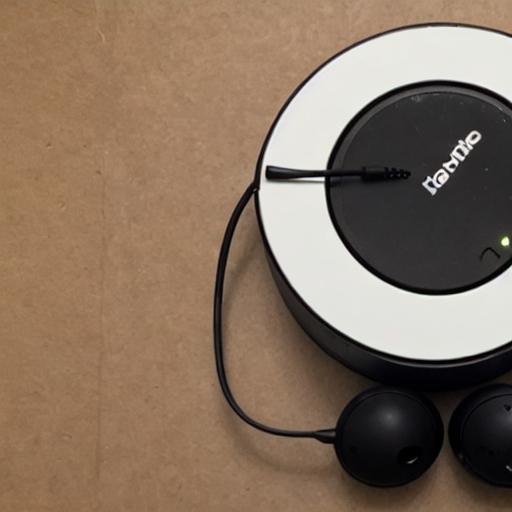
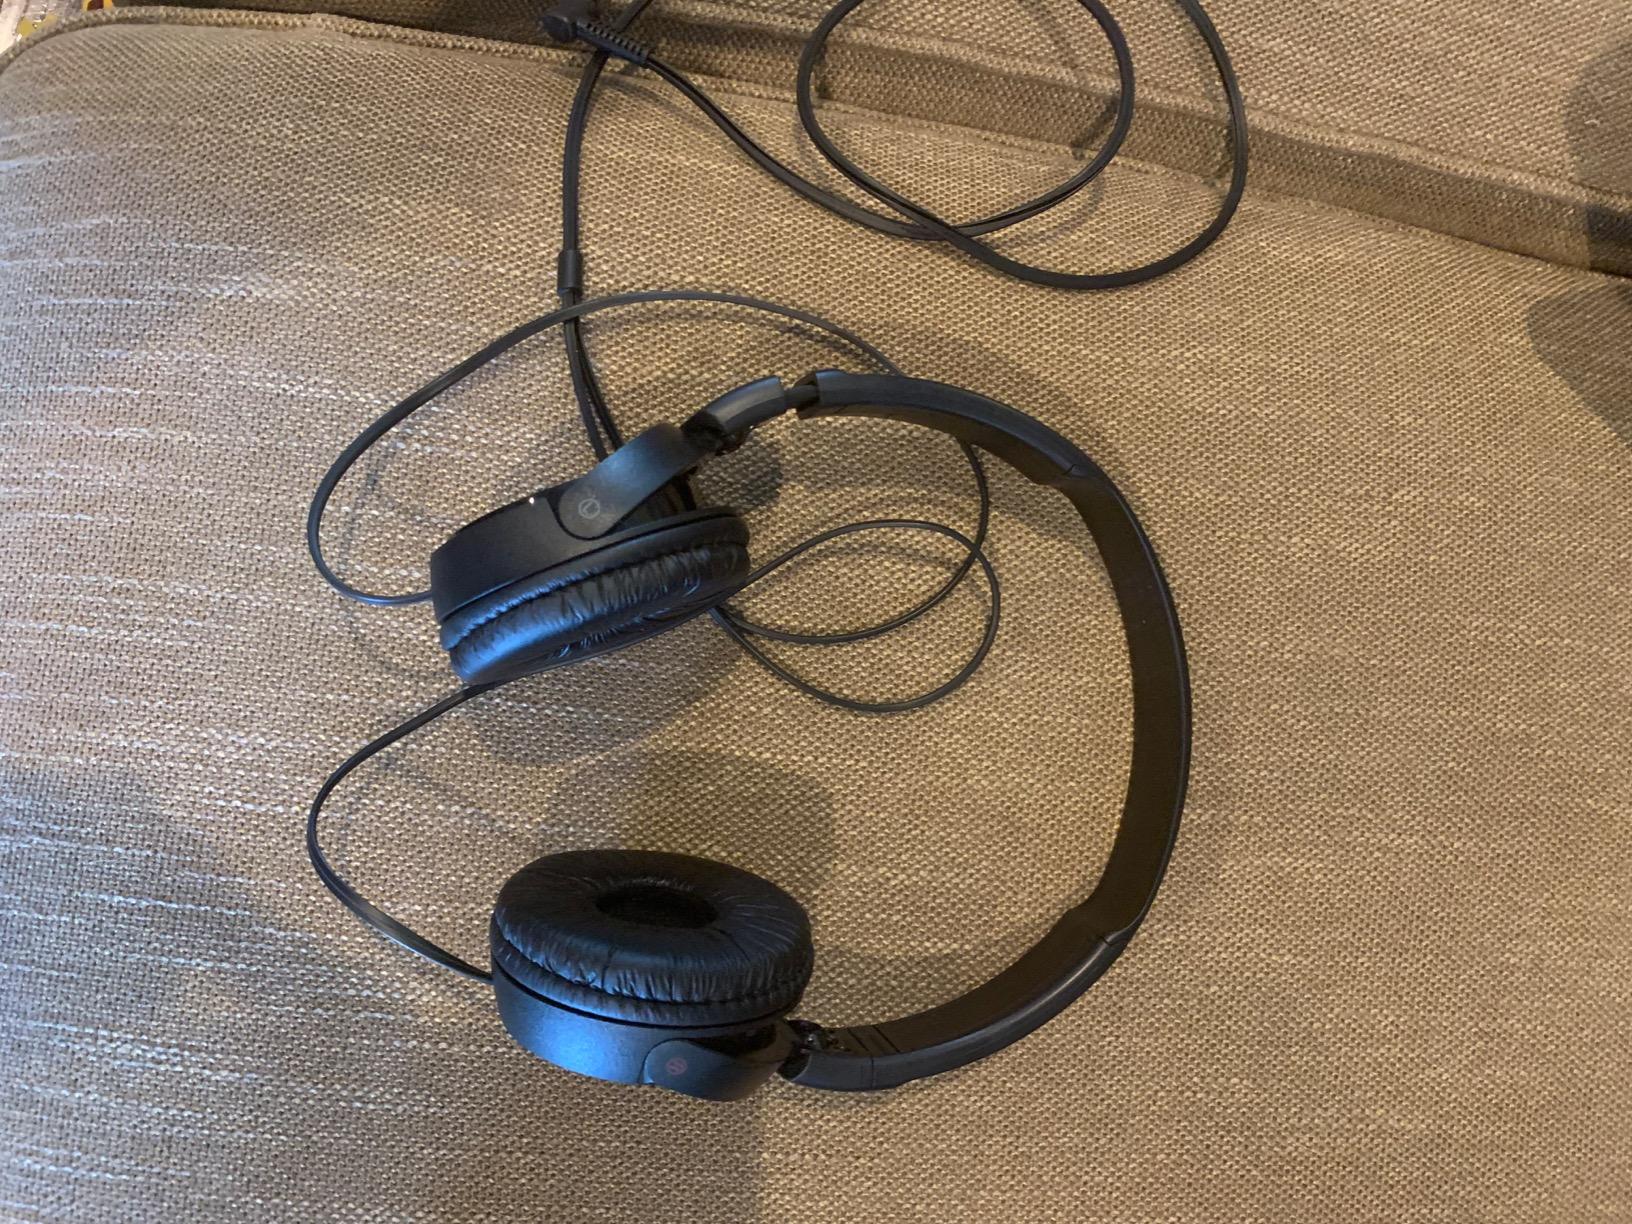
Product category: headphones
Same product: no